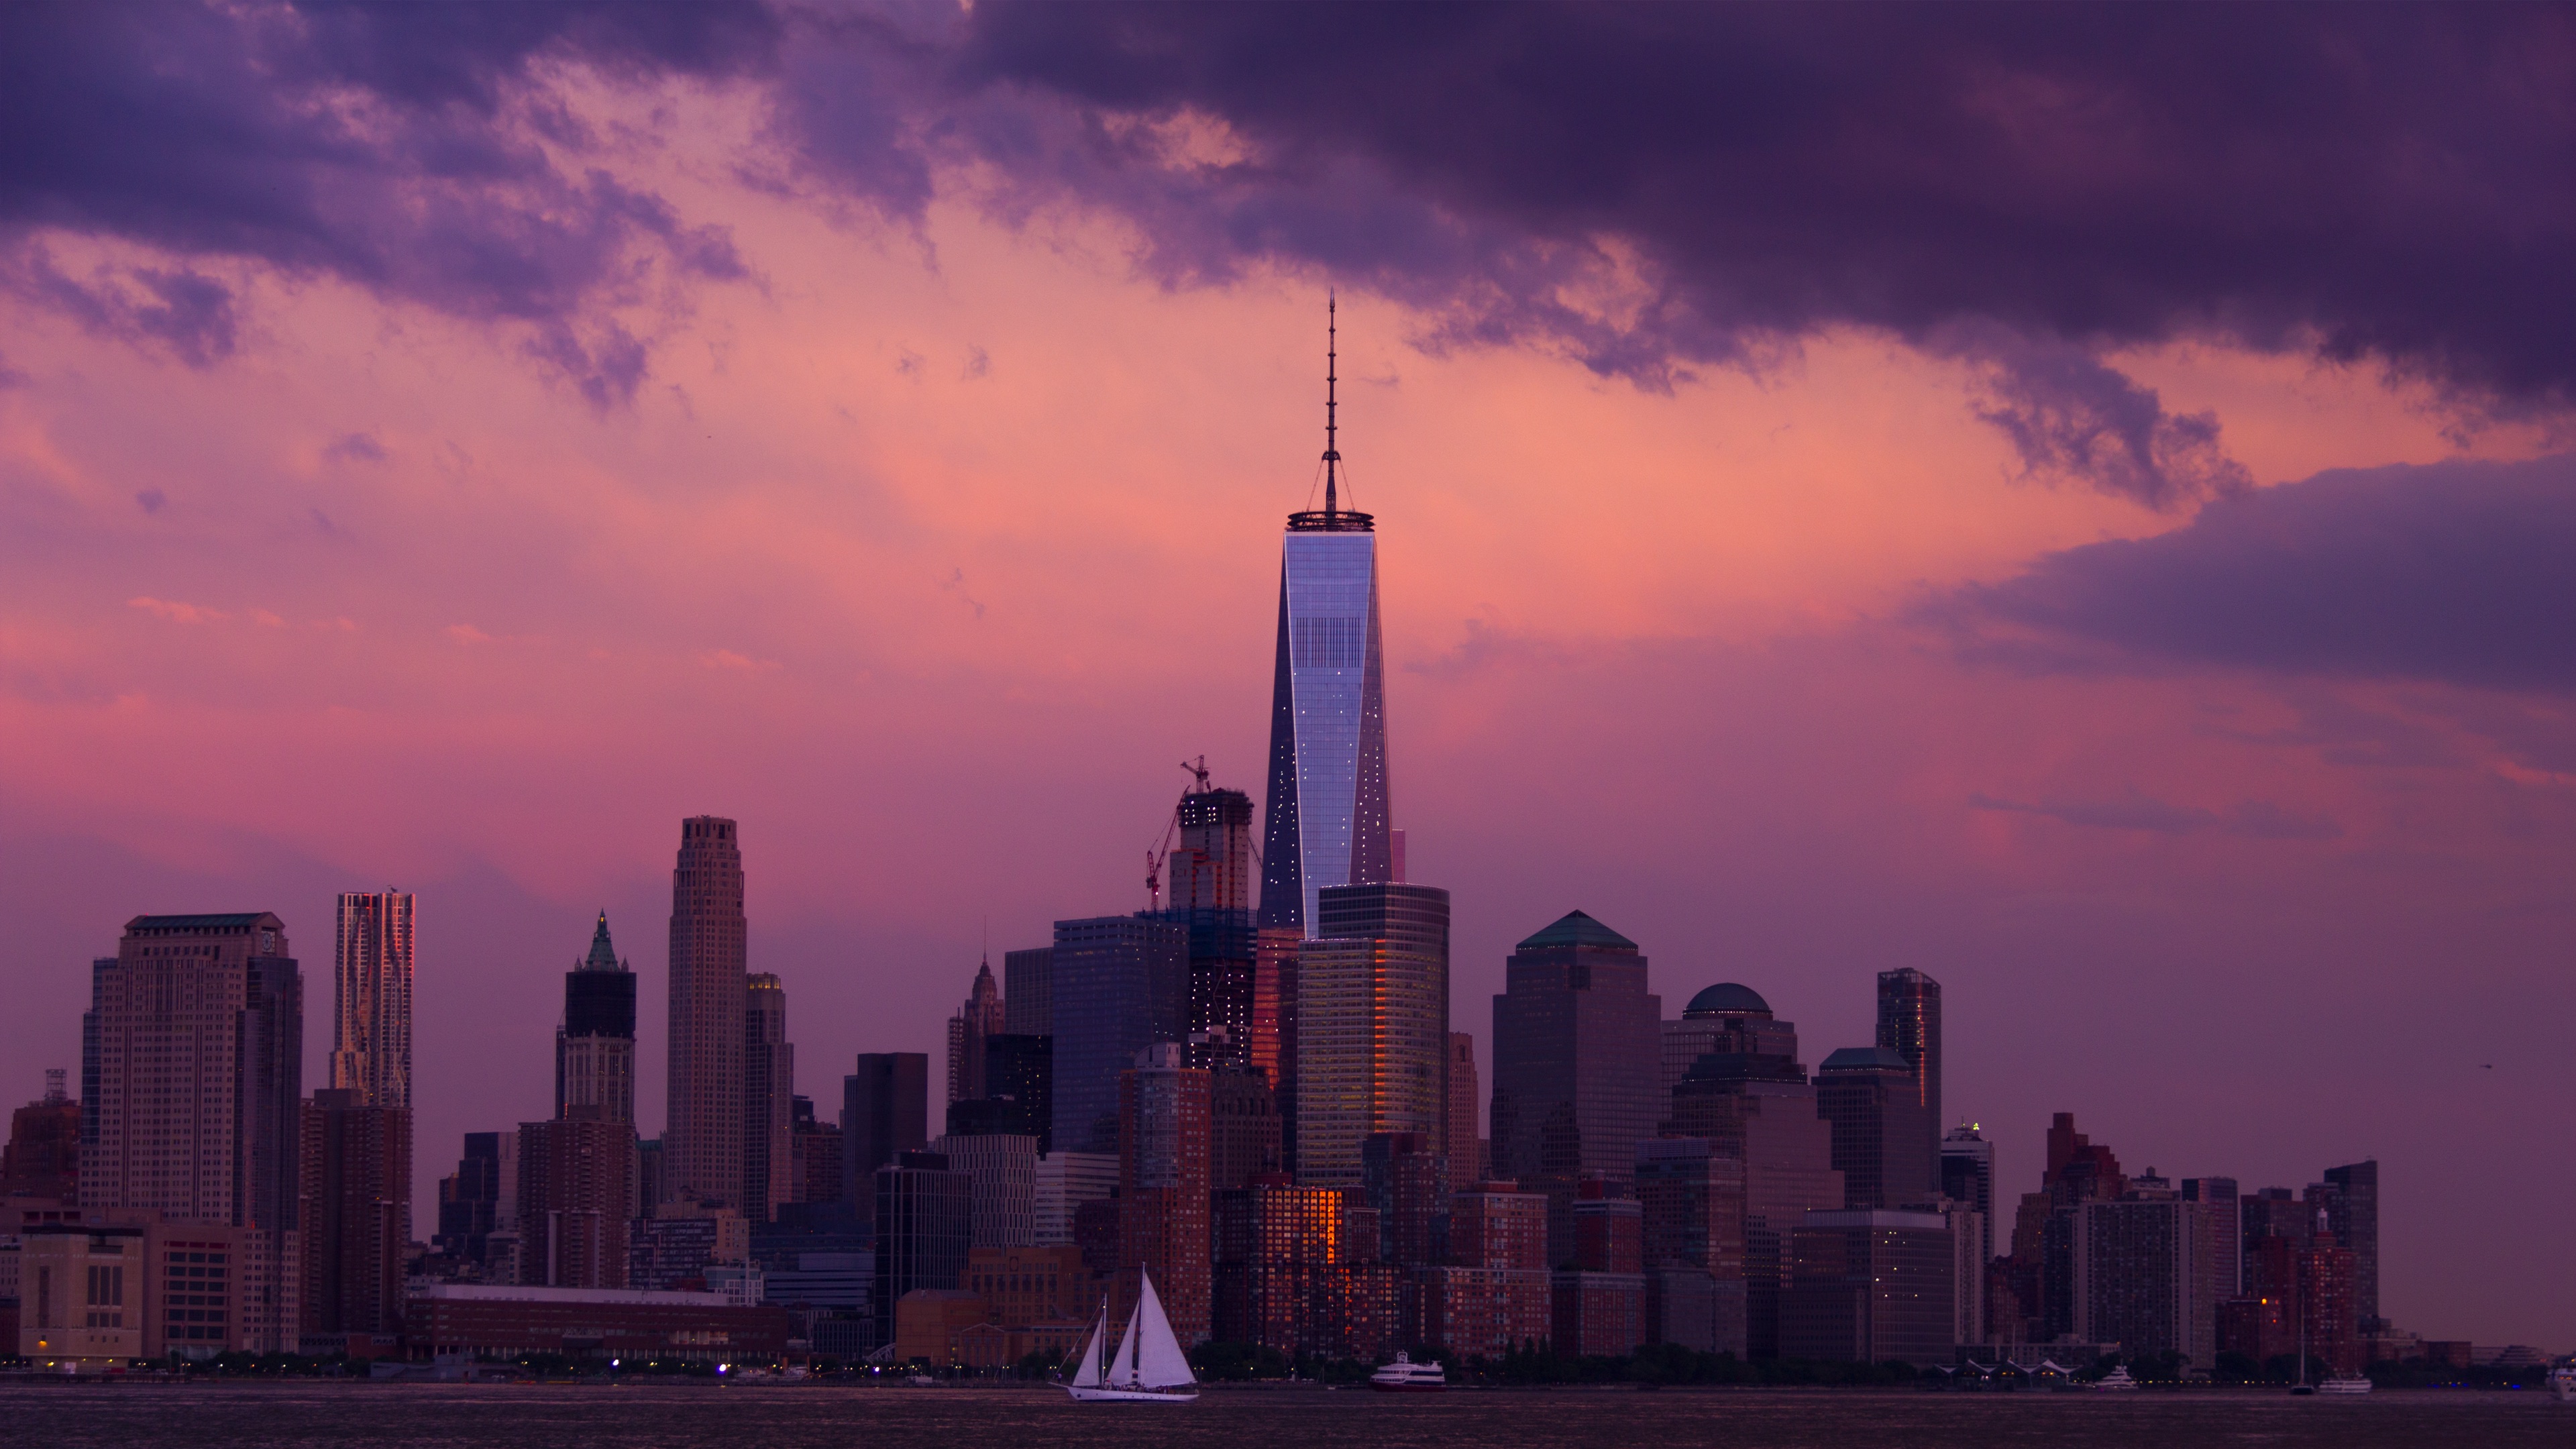
horizon, cloud, sky, sunrise, sunset, skyline, night, morning, building, dawn, city, atmosphere, skyscraper, cityscape, downtown, dusk, evening, metropolis, afterglow, human settlement